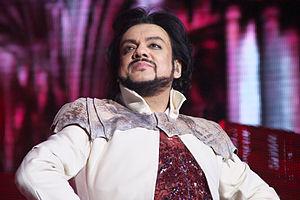
Philippe Bedrossovitch Kirkorov, né le 30 avril 1967 à Varna en RP de Bulgarie, est un chanteur populaire russe d'origine bulgare avec des ascendances arméniennes. Il est également producteur. Il a été nommé artiste du peuple de la Fédération de Russie en 2008. Kirkorov est l'un des chanteurs les plus populaires de Russie: il a en effet reçu huit fois le prix Ovation, cinq fois le World Music Awards, plusieurs fois le Gramophone d'or, et d'autres. Il a été l'époux d'Alla Pougatcheva de 1994 à 2005 qui l'a lancé dans le monde du show business russe. Il a représenté la Russie pour le Concours Eurovision de la chanson 1995.